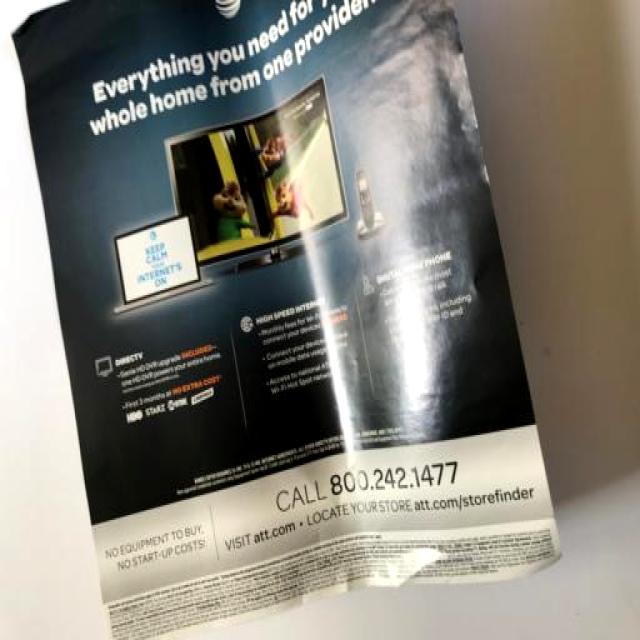
Label: Paper